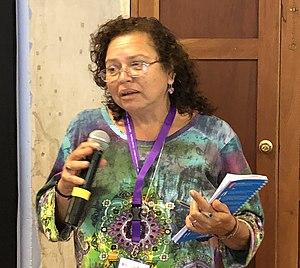
100 Women est une série multi-formats créée en 2013 par la BBC. La série concerne le rôle des femmes au XXIᵉ siècle et inclut des événements à Londres et à Mexico. Après la publication de la liste, l'émission, intitulée BBC's Women Season, est diffusée pendant trois semaines, pendant lesquelles la BBC propose également des rapports en ligne, des débats et des articles sur les femmes. Les femmes du monde entier sont encouragées à participer sur Twitter, en commentant la liste, ainsi que les entretiens et les débats qui suivent sa publication. Une nouvelle liste de lauréates est publiée chaque année depuis 2013.